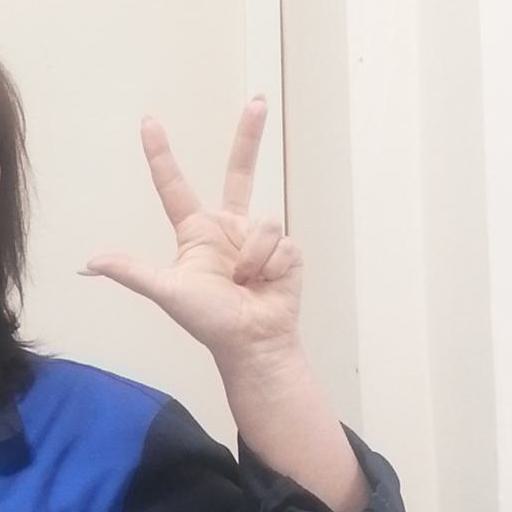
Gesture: three2